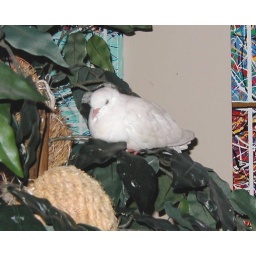
my white dove perching in my tree